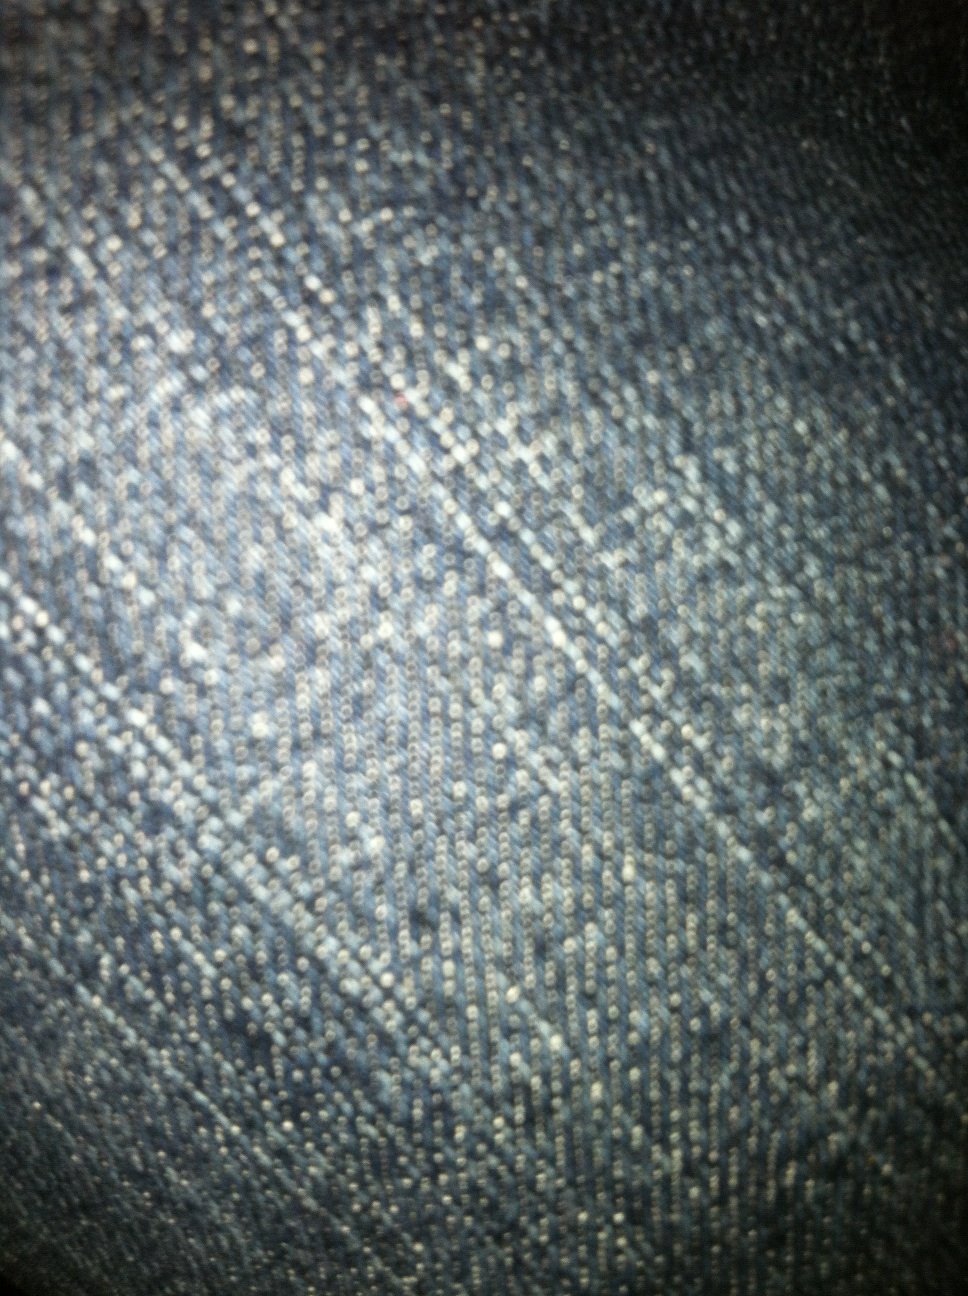Question: What color is this material?
Answer: blue